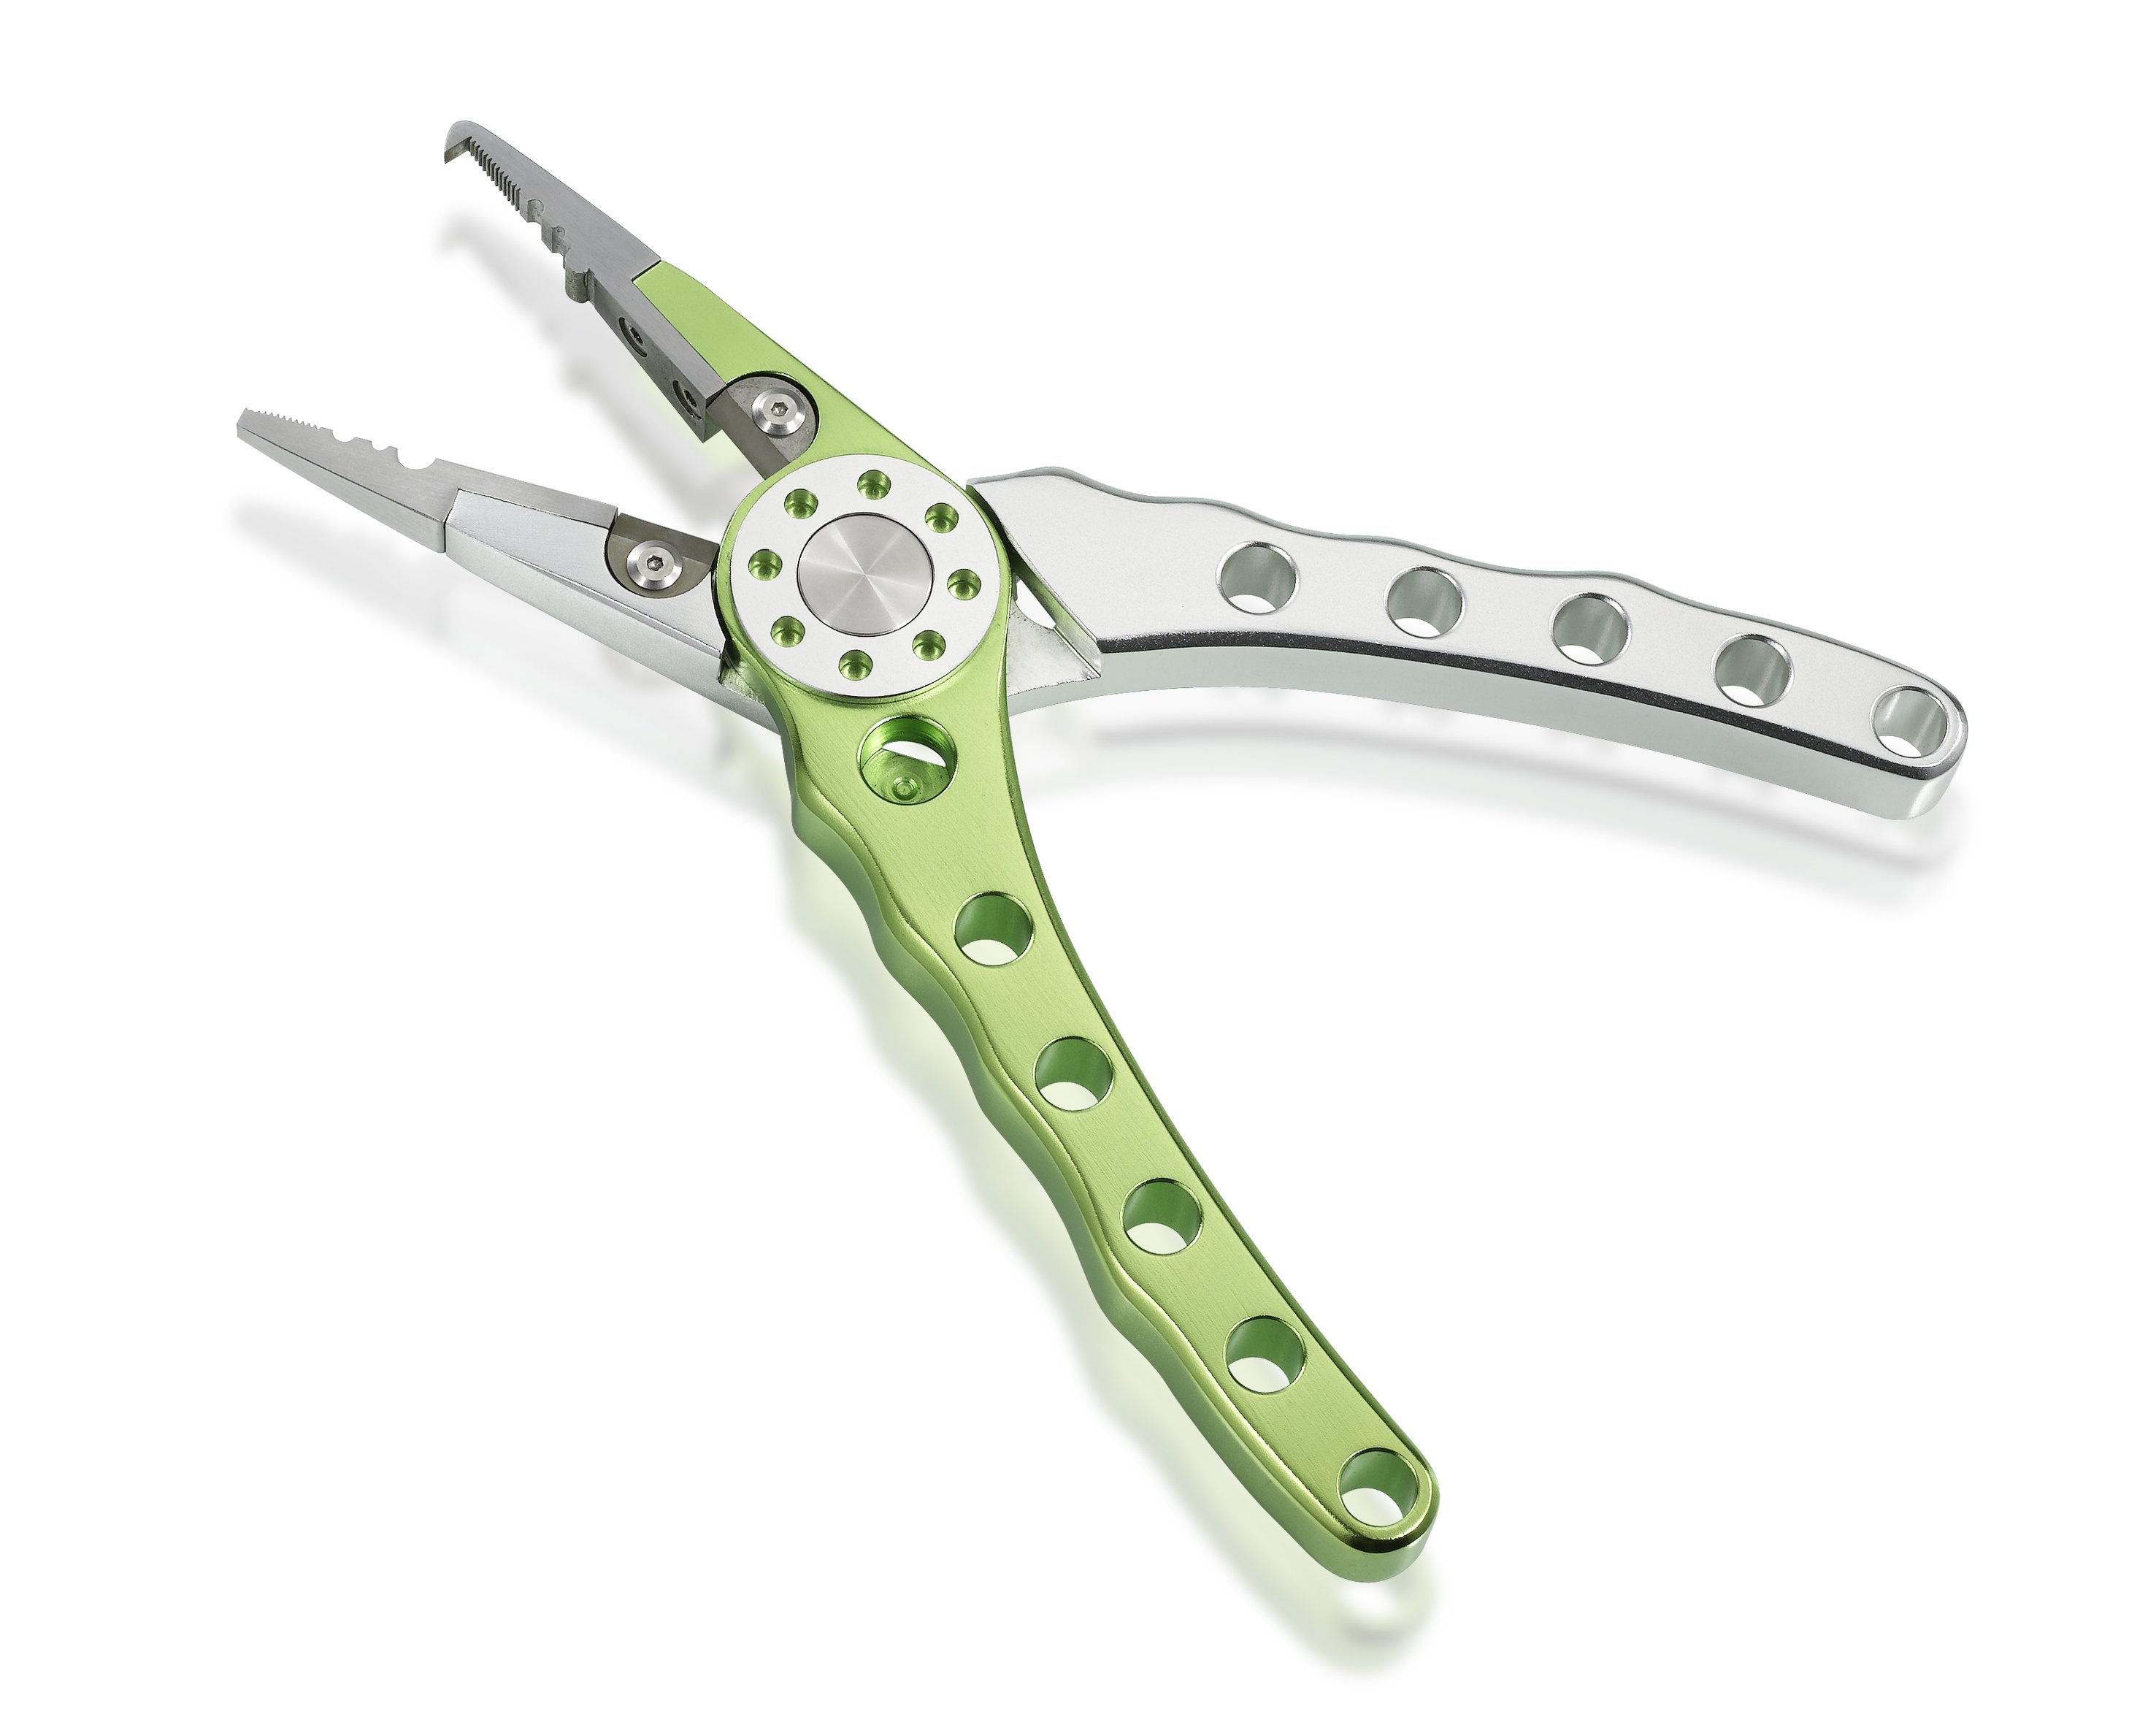
tool, tools, pliers, needle nose pliers, utility knife, fishing supplies, tools shooting